Uttariya

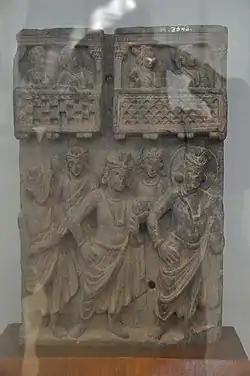
Relief depicting men wearing an antariya and an uttariya, 1st century CE.

An uttariya is a loose piece of upper body clothing with its origins in ancient India. It is a single piece of cloth that falls from the back of the neck to curl around both arms and could also drape the top half of the body. An uttariya is similar to a veil, a long scarf and shawl. The "Vedas" describe the garment to comprise various loose cloths worn for upper body such as , and , and , .